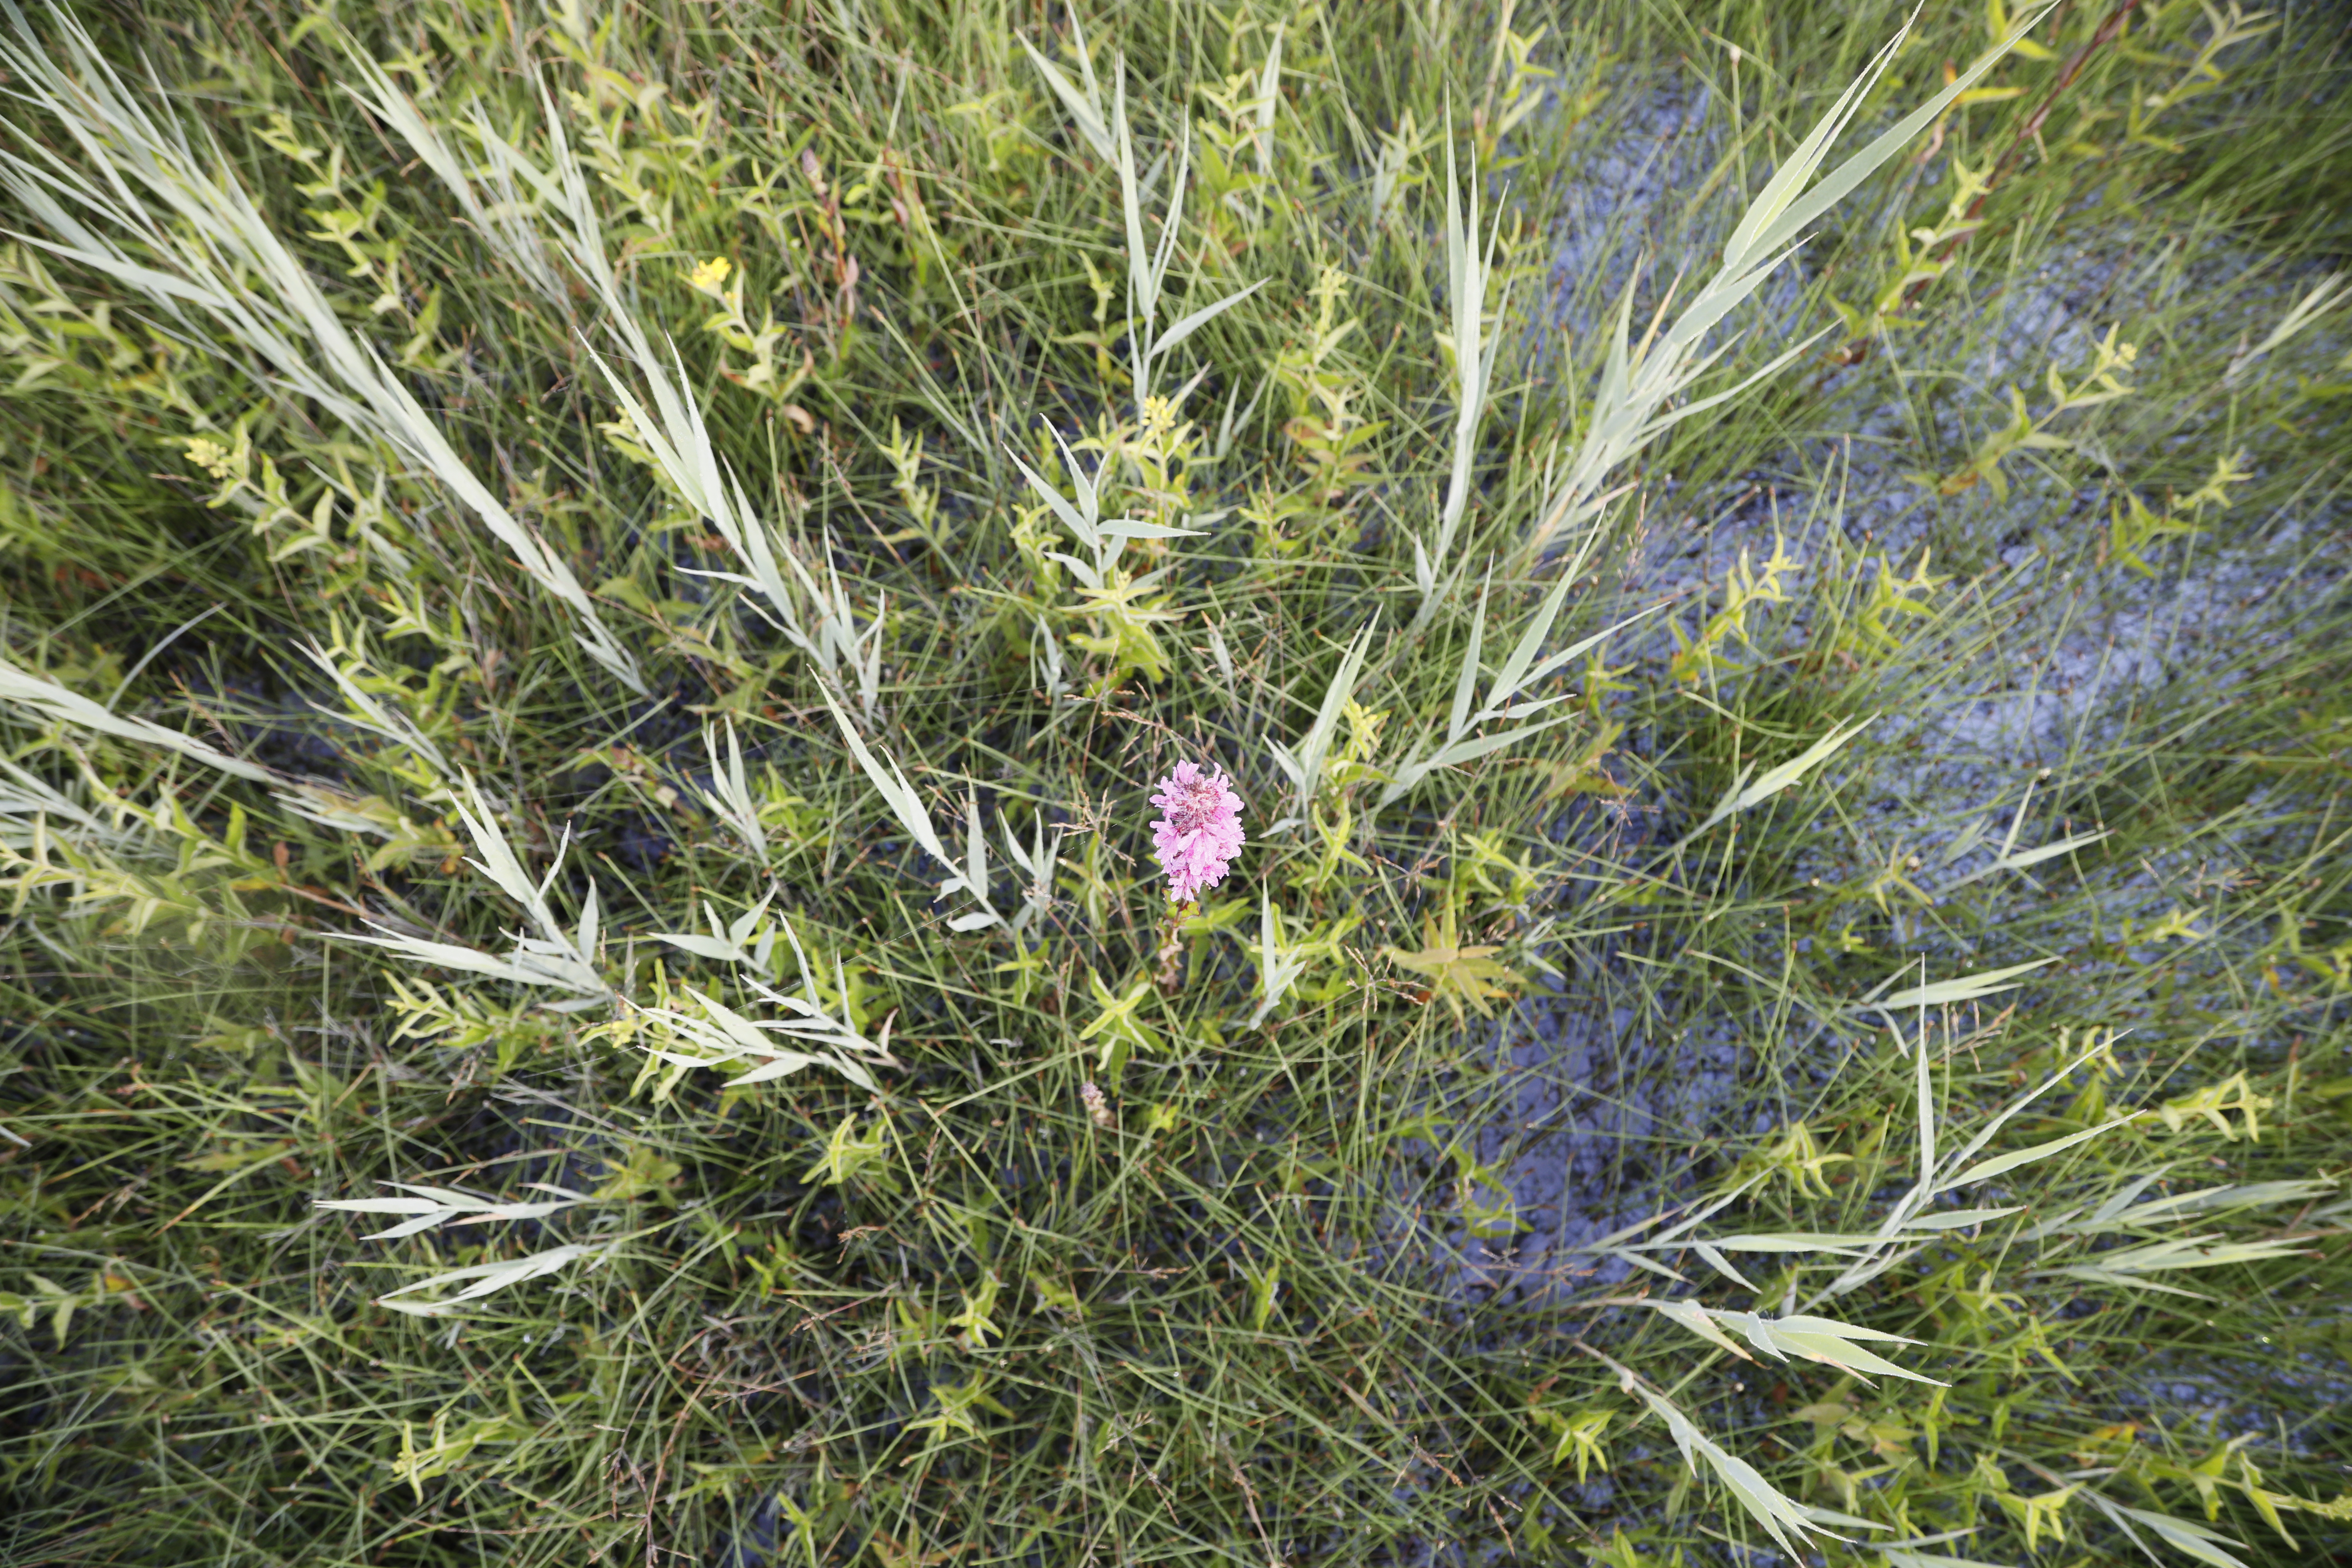
Plant species: Lythrum salicaria